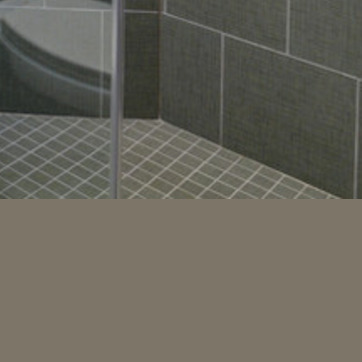
Material: tile